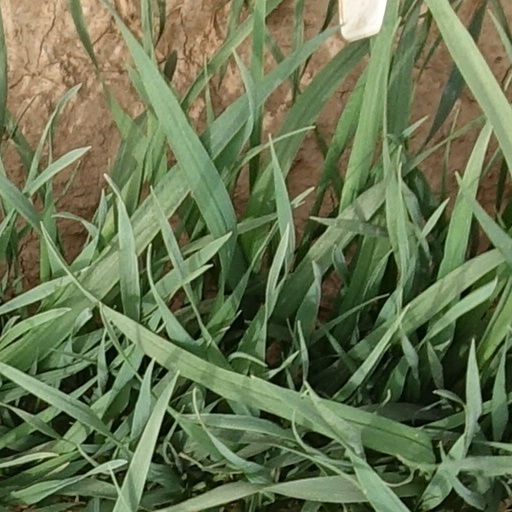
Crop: wheat